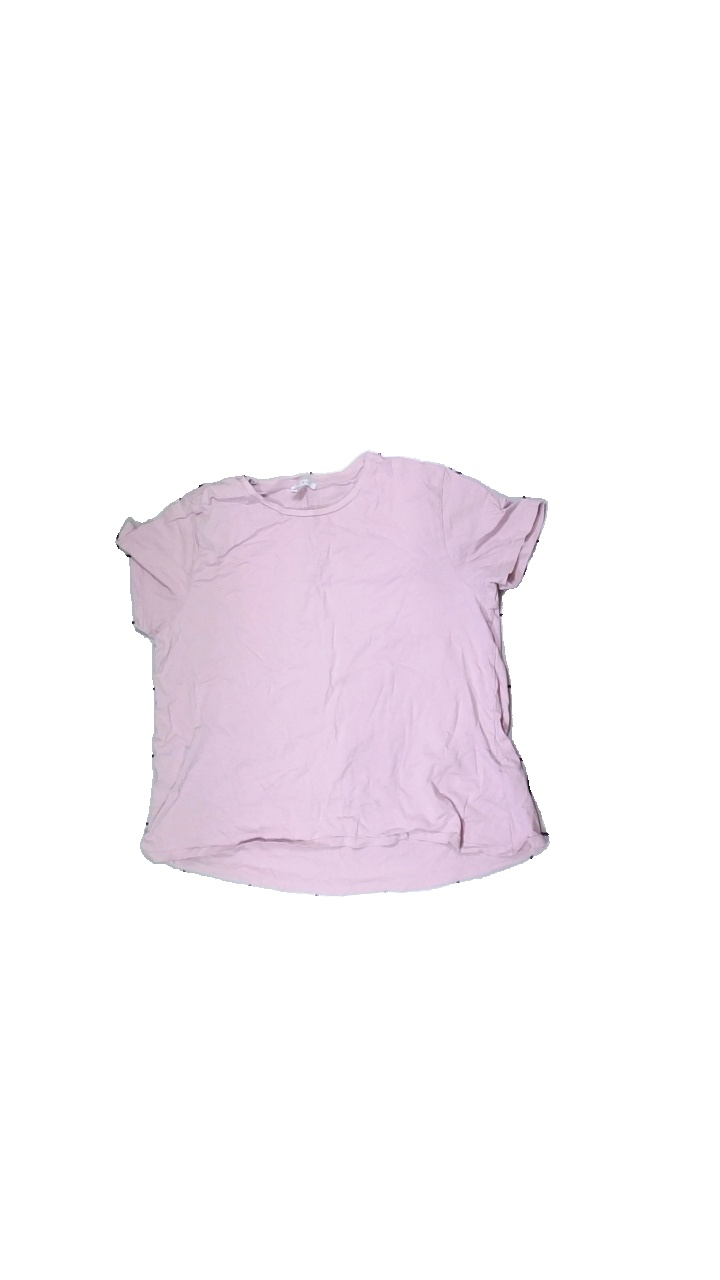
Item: T-shirt (Ladies)
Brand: Amisu (new Yorker)
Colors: Pink
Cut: Regular, C-collar
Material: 100% cotton
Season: All
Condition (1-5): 3
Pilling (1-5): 5
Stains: Minor
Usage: Export
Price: <50